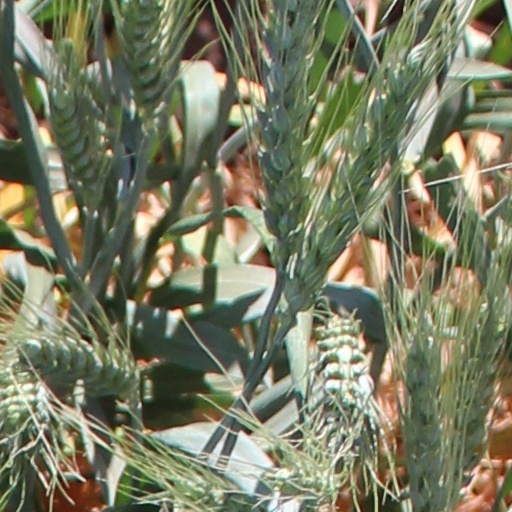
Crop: wheat